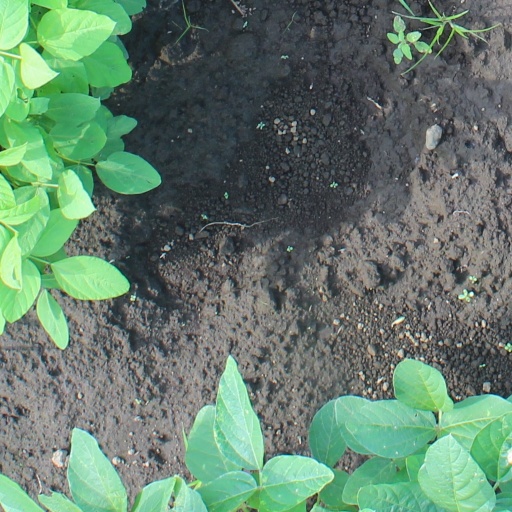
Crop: soybean